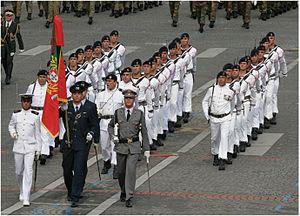
détachement des fusilliers marins portugais au cours du défilé du 14 juillet 2007 sur les Champs Elysées à Paris